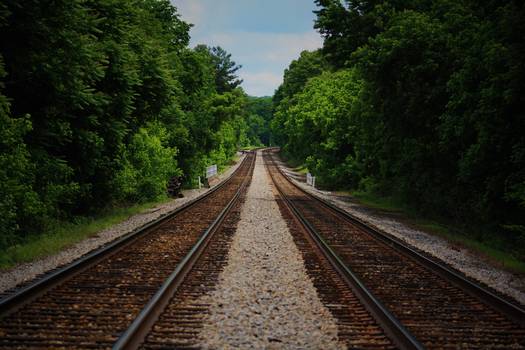
Label: No Watermark